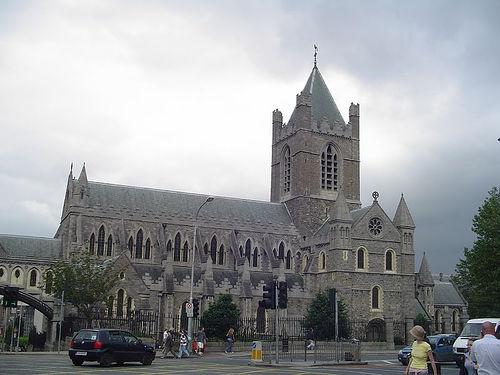
Weather: cloudy or overcast